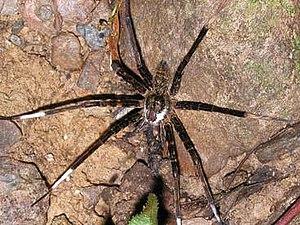
Dolomedes orion est une espèce d'araignées aranéomorphes de la famille des Pisauridae.